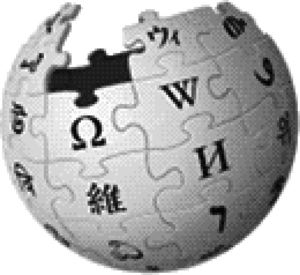
Le pixel art [pik.sɛl.aʁ], aussi appelé art du pixel ou art des pixels [aʁ.dy/de.pik.sɛl] au Québec, désigne une composition numérique qui utilise une définition d'écran basse et un nombre de couleurs limité. De fait, le matériau de base du pixel art est la représentation plastique du pixel. C'est-à-dire une surface plus ou moins carrée et colorée, comme composante élémentaire de toute création de pixel art. Ces contraintes de moyens minimalistes imposent une stylisation, au cœur d'une recherche esthétique où chaque pixel a son importance. Ainsi, créer une œuvre où les pixels seraient simplement discernables les uns des autres n'est pas une condition suffisante pour en faire du pixel art.